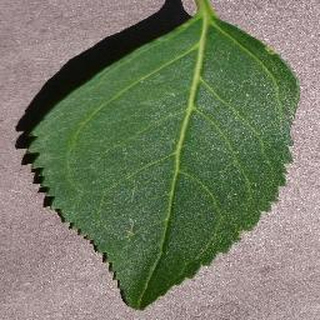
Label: healthy_cherry